Australian rules football in Nauru

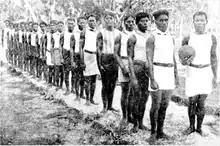
Police team lining up for a football match in 1916

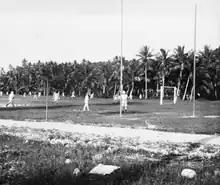
Football match at Nauru in 1923

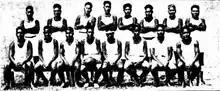
Denigomodu NAFA premiers 1932

One of the earliest mentions of football on Pleasant Island (Nauru) was a 20-man Nauruan police team in 1919 wearing sleeveless Australian rules guernseys; the photograph was extracted from the National Archives from 1916. Mr W. Easton, of Melbourne, and W. H. St Claire are reportedly credited with introducing the game to locals around this time, establishing regular competition and umpiring matches. Although rugby and soccer had been introduced first, the locals were more passionate about playing under Australian rules. Regular competition between local teams commenced in 1921.